Systematic review

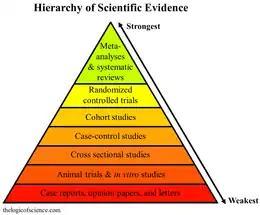
A systematic review is considered the most trusted form of evidence

A systematic review is a scholarly synthesis of the evidence on a clearly presented topic using critical methods to identify, define and assess research on the topic. A systematic review extracts and interprets data from published studies on the topic (in the scientific literature), then analyzes, describes, critically appraises and summarizes interpretations into a refined evidence-based conclusion. For example, a systematic review of randomized controlled trials is a way of summarizing and implementing evidence-based medicine. Systematic reviews, sometimes along with meta-analyses, are generally considered the highest level of evidence in medical research.